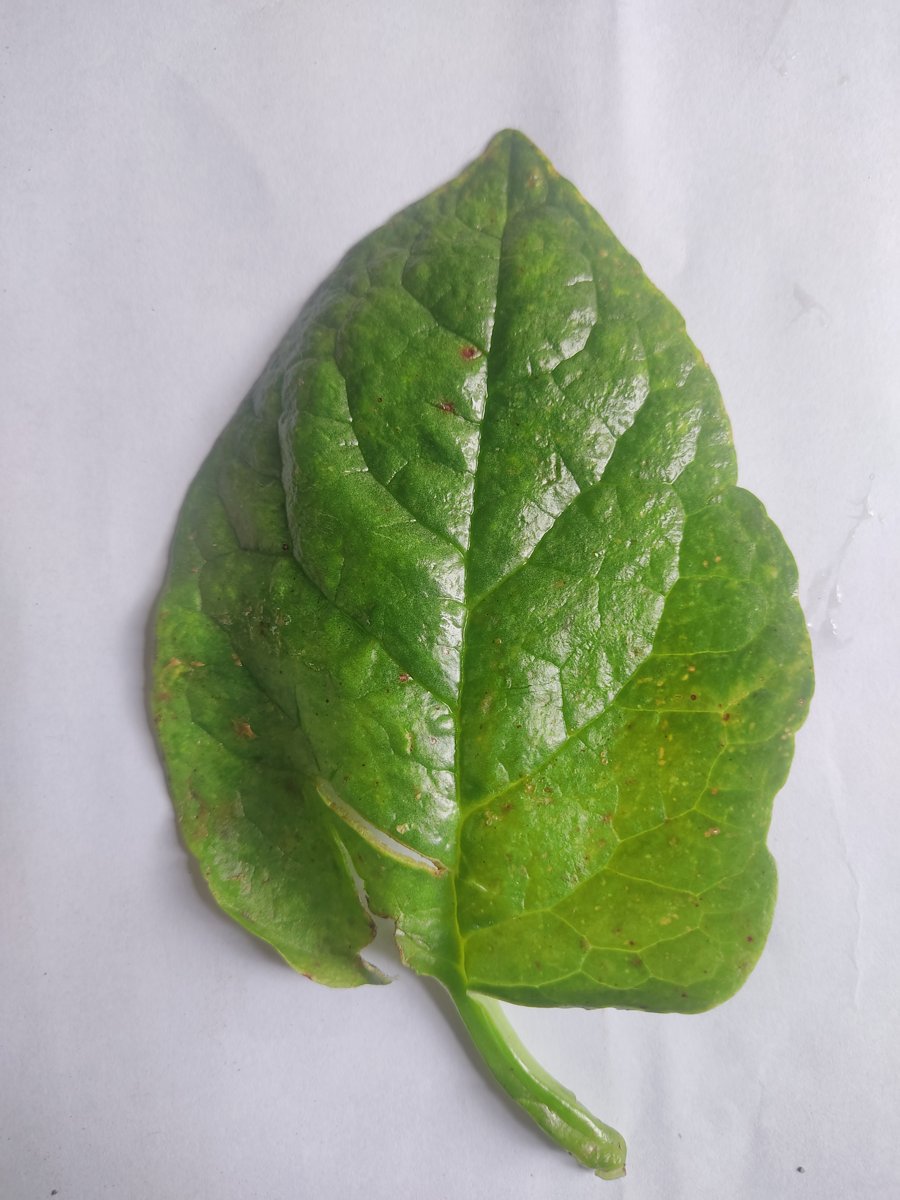
Label: Downy-Mildew